Arghun–Langah War

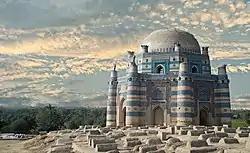
Tomb of Bibi Jawindi was also damaged during the war

Husayn Beg took Babur’s orders with utmost seriousness. He first assembled the Tarkhans, followed by summoning the Hazaras of Sibi. To secure his route, he launched a campaign against the Rind and Bugti tribes, defeating them and compelling them to remain neutral in the conflict. As a precaution, he took their waderas and sardars with him to Bukkur as hostages to ensure compliance. He also appointed the Kokaltash family to lead parts of his army.